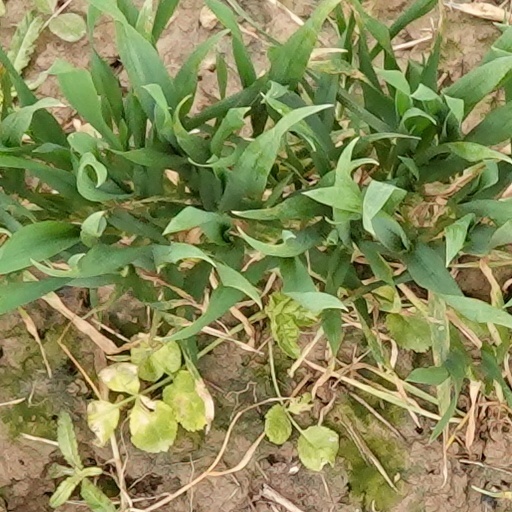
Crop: wheat